Virtual Pro Wrestling 64

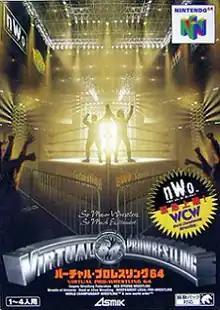
Official box art of "Virtual Pro Wrestling 64"

Virtual Pro Wrestling 64 (VPW 64) is a professional wrestling video game released in 1997 on the Nintendo 64 and the second game in the "Virtual Pro Wrestling" series. The game is a sequel to the original "Virtual Pro Wrestling" released in 1996 exclusively for the PlayStation. The game was only released in Japan, and is the Japanese counterpart to "". The game features wrestlers from World Championship Wrestling, but also includes generic renditions of wrestlers from major Japanese promotions such as New Japan Pro-Wrestling and All Japan Pro Wrestling, a feature that would continue following the release of its January 2000 sequel "Virtual Pro Wrestling 2: Ōdō Keishō".